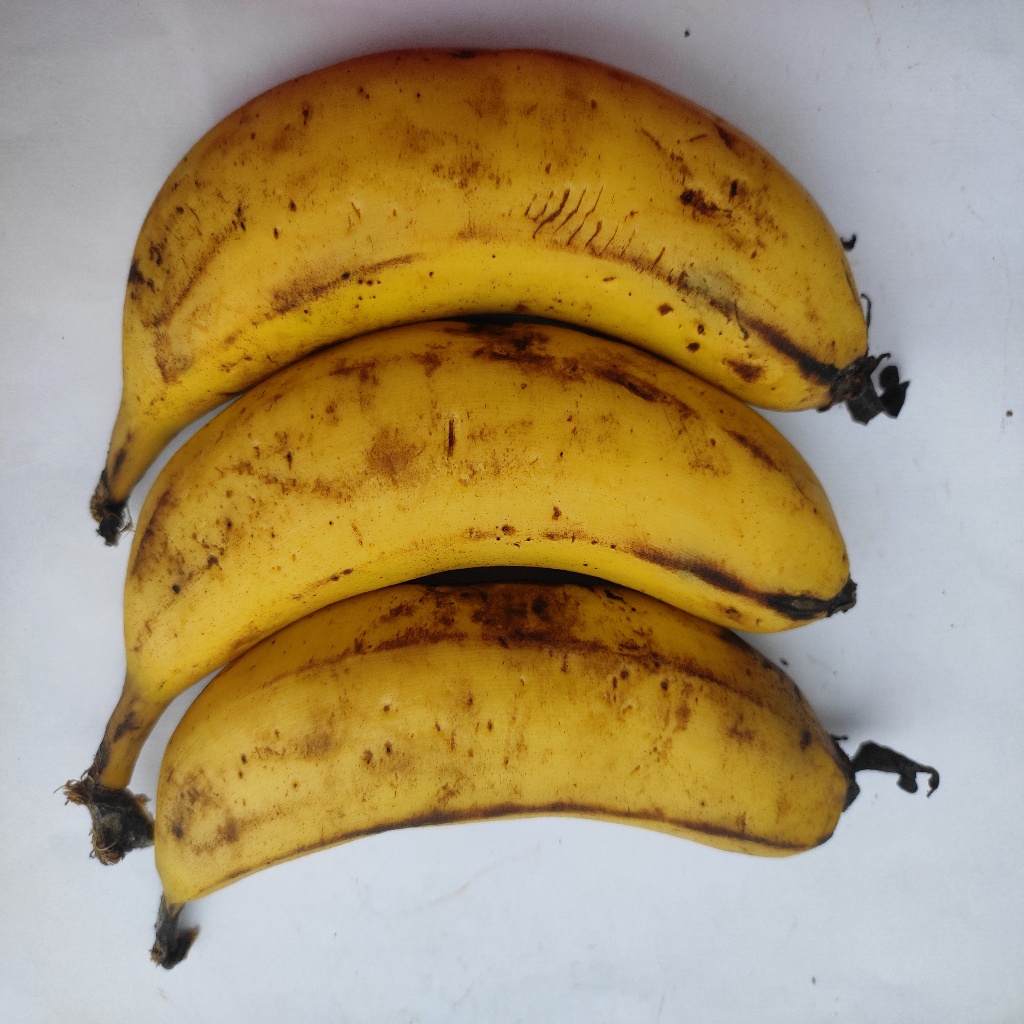
Crop: banana
Quality class: Class_B